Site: brandenburg
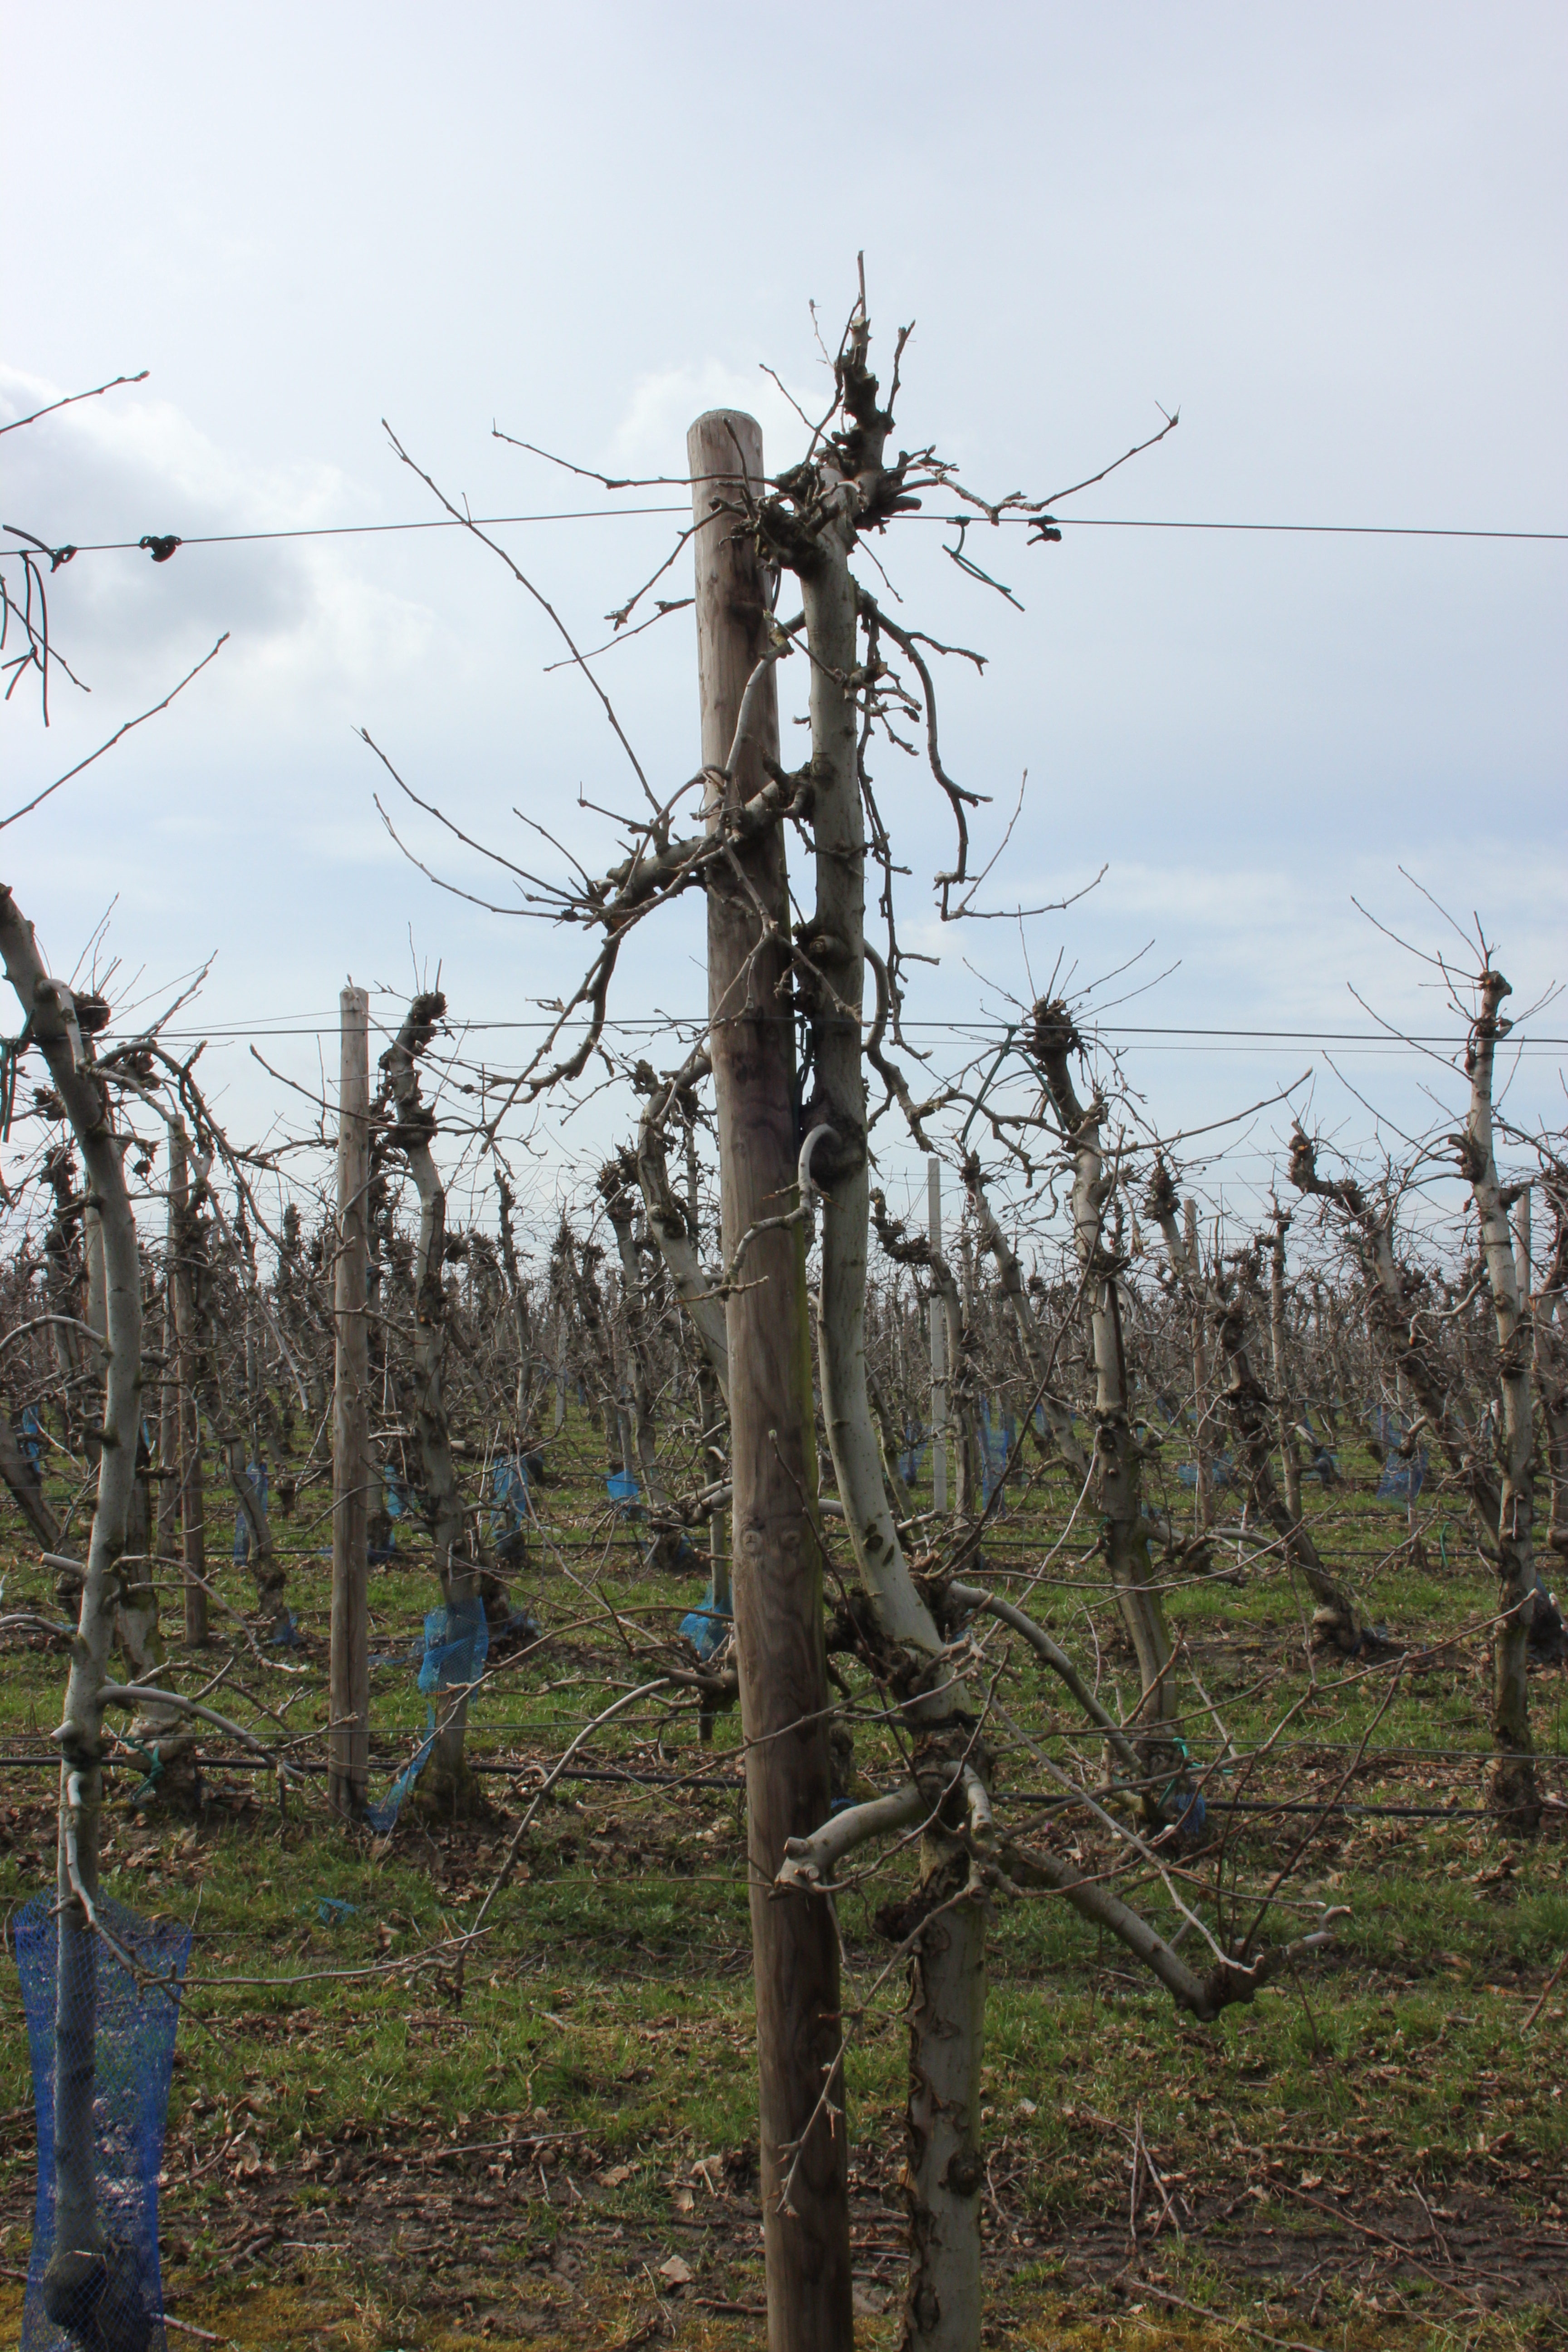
Growth stage (BBCH 01): Bud development